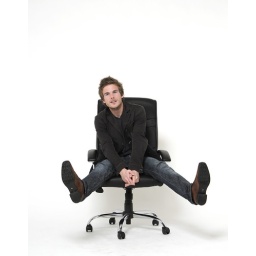
Posing in office chair